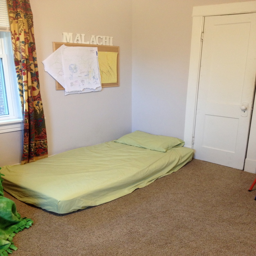
sheets were one of the few things in the room i bought new .